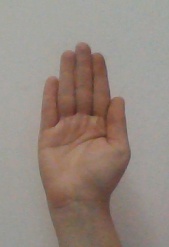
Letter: seen